Doves Press

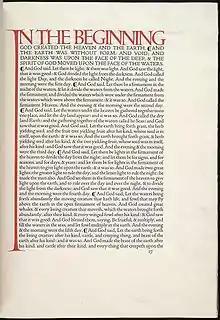
Opening page of Genesis from the Doves Bible

The Doves Press was a private press based in Hammersmith, London. During nearly seventeen years of operation, Doves Press produced notable examples of twentieth-century typography. A distinguishing feature of its books was a specially-devised typeface, known variously as Doves Roman, Doves Press Fount of Type, or simply Doves Type.